Brice Feillu

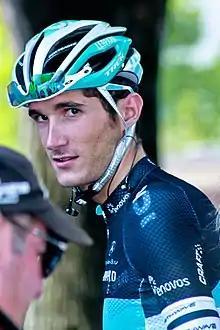
Feillu at the 2011 Tour de Romandie

Brice Feillu (born 26 July 1985) is a French former road racing cyclist, who rode professionally between 2009 and 2019 for the , , , and teams.